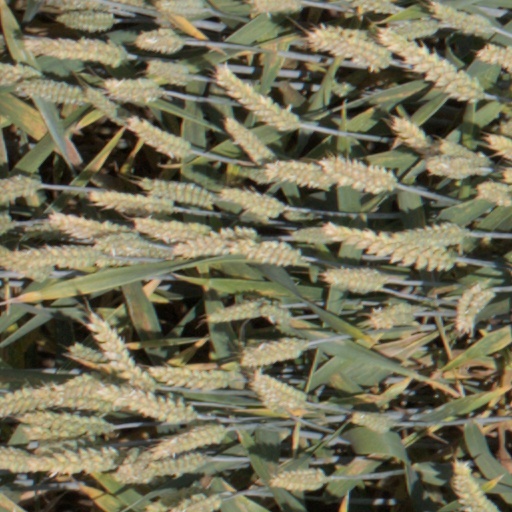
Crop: wheat